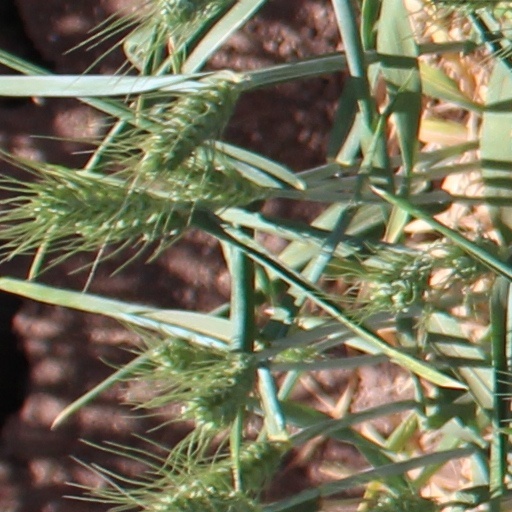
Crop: wheat